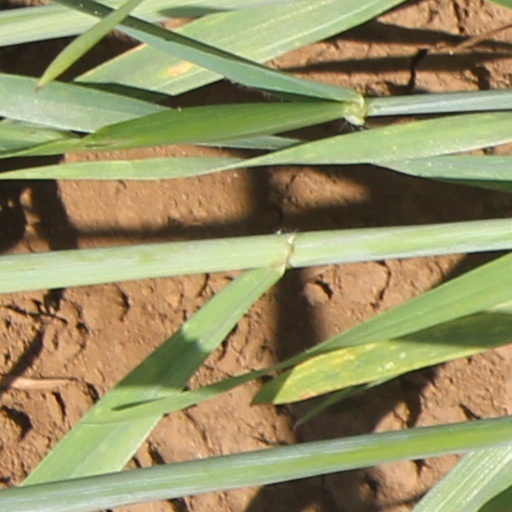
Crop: wheat